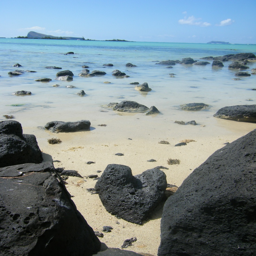
heart shaped rock on the beach